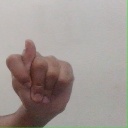
अक्षर: ट